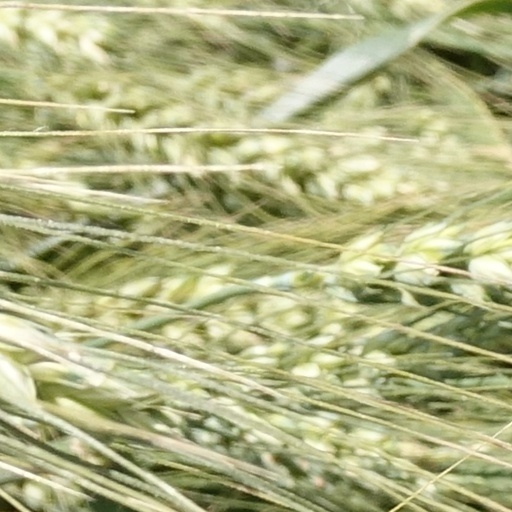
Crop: wheat